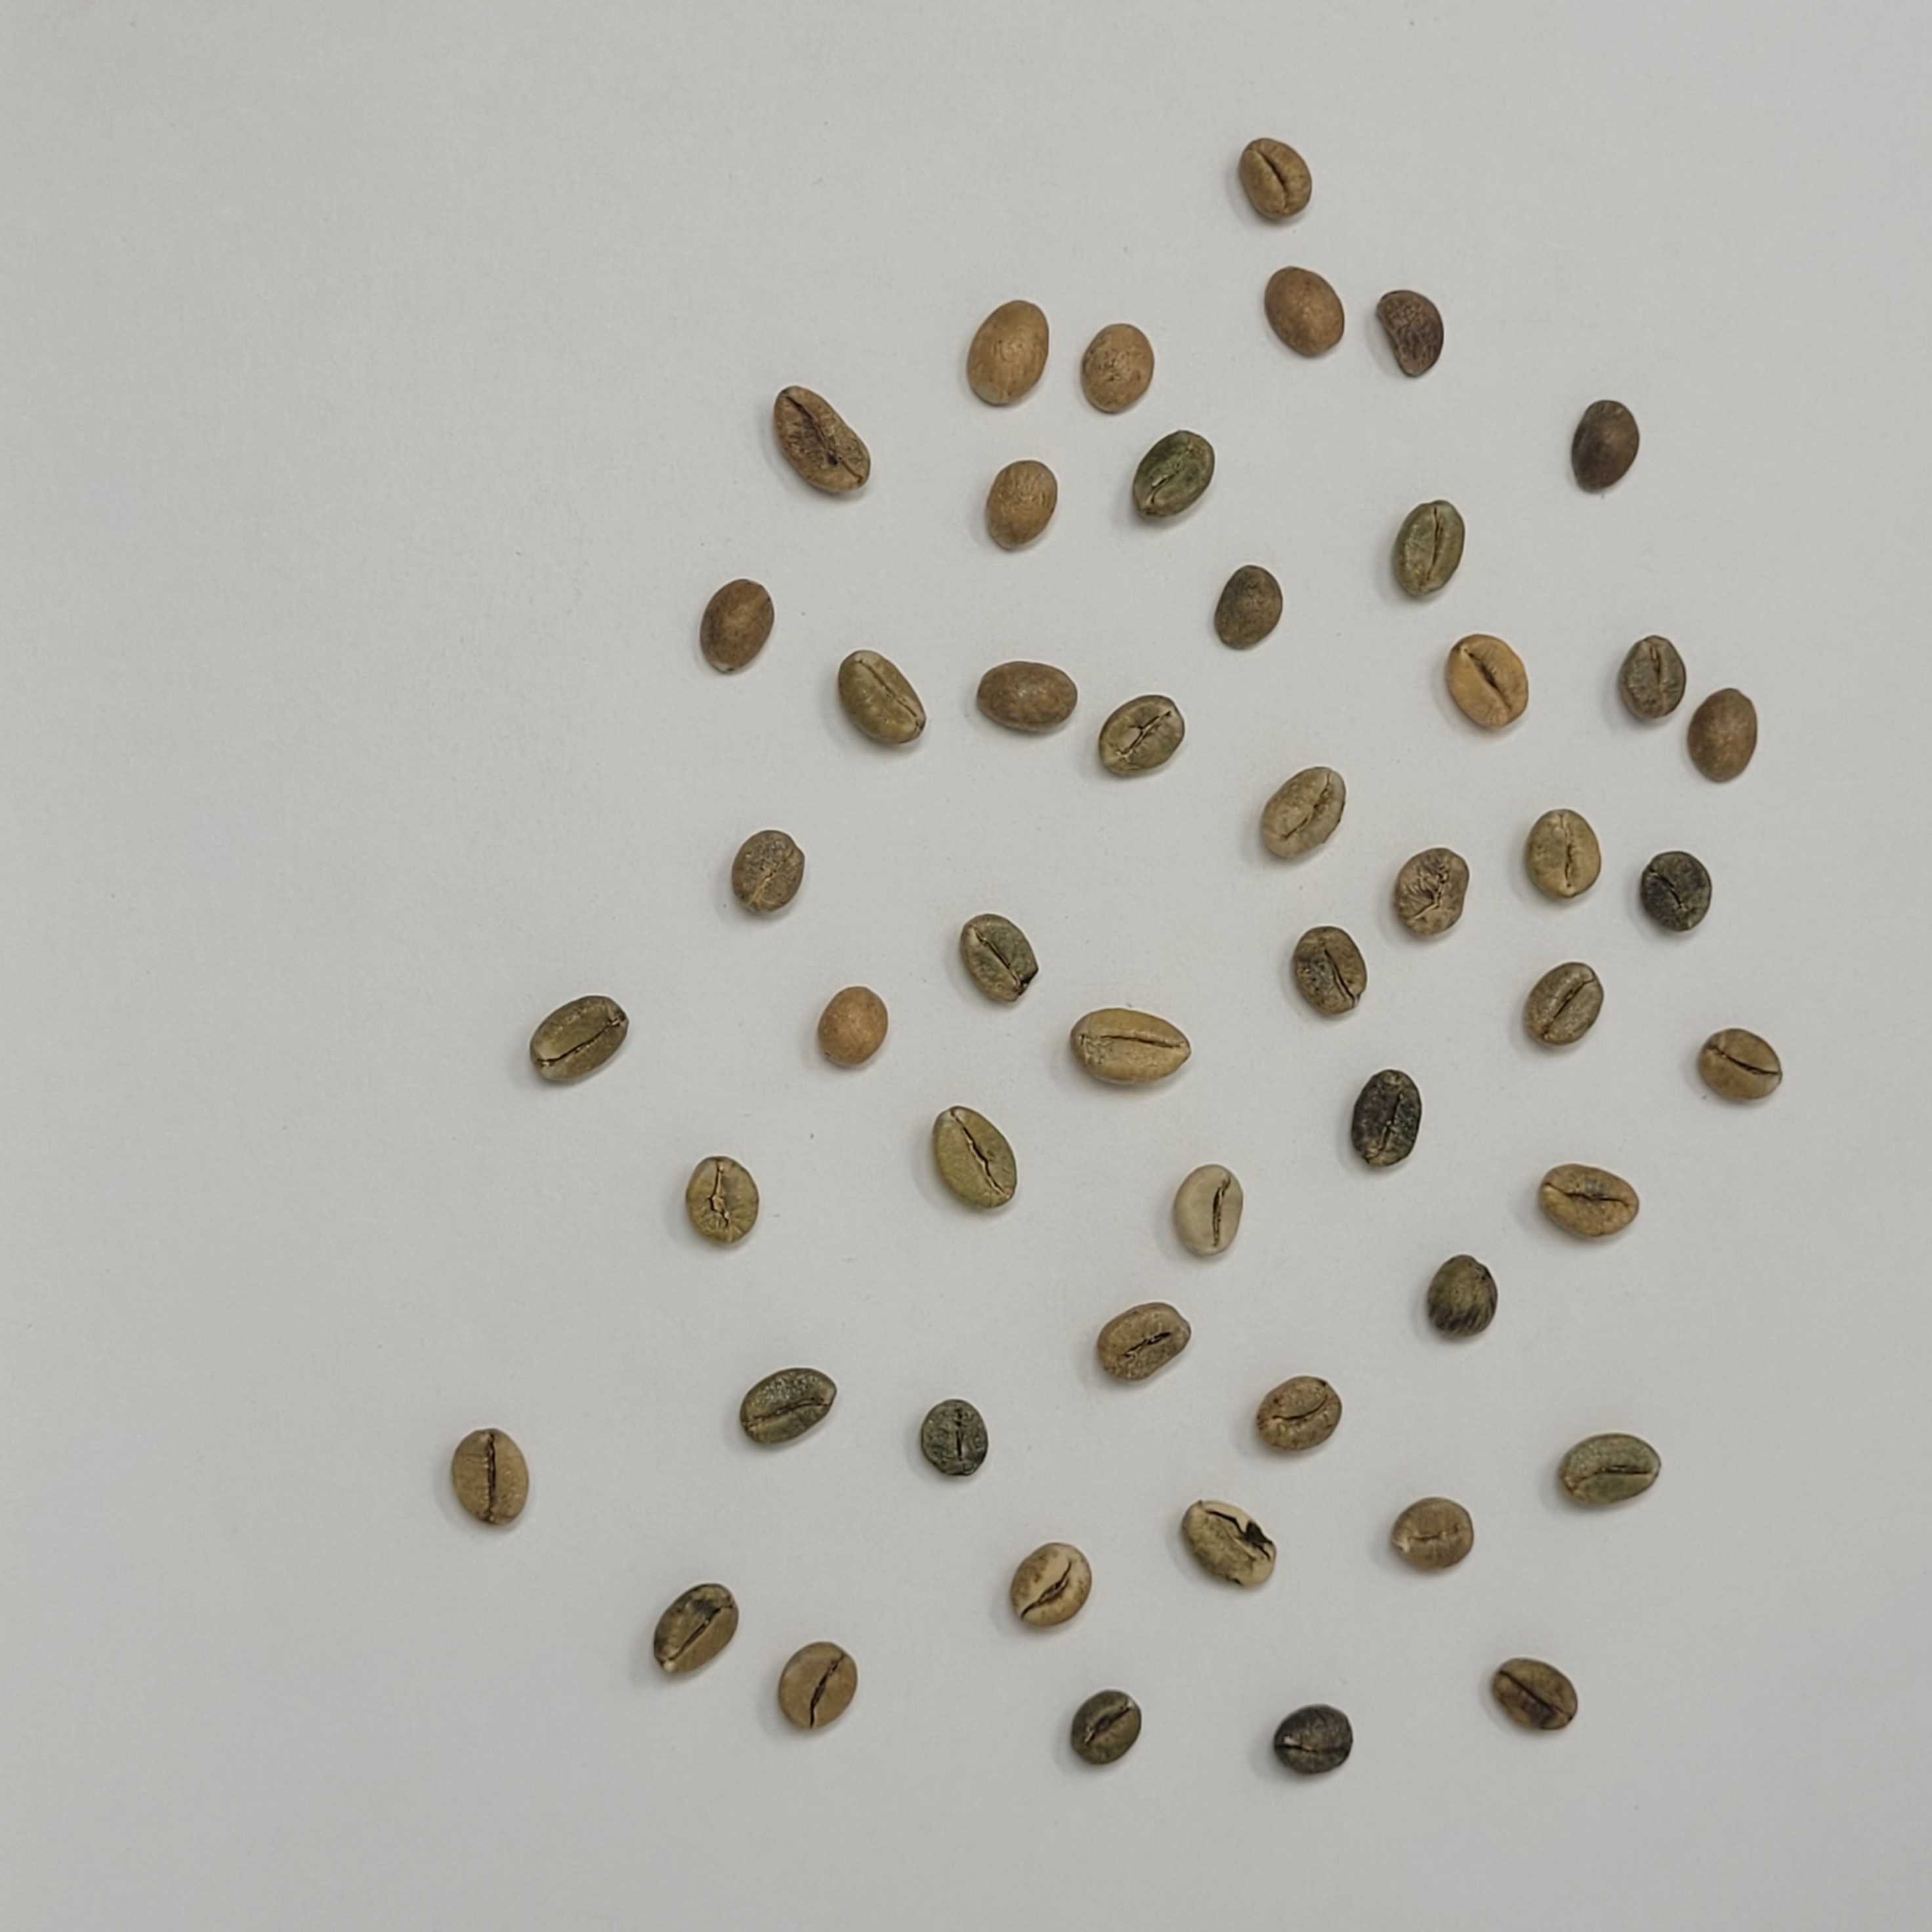
Coffee bean quality grade: C